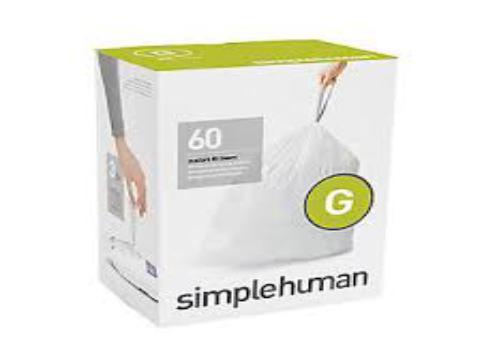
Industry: Necessities